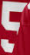
Number: 5